Robert Buckley

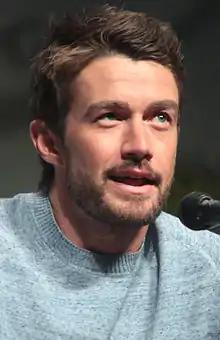
Buckley at WonderCon in April 2015

Robert Earl Buckley (born May 2, 1981) is an American actor, known for his roles as Kirby Atwood on the NBC dramedy series "Lipstick Jungle", Clay Evans on The CW drama series "One Tree Hill", Brian Leonard on the ABC horror-drama series "666 Park Avenue", Major Lillywhite on The CW dramedy series "iZombie", and Evan Kincaid on the Hallmark Channel drama series "Chesapeake Shores".